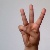
The image shows a hand gesture representing the letter 'W' in Indian Sign Language.